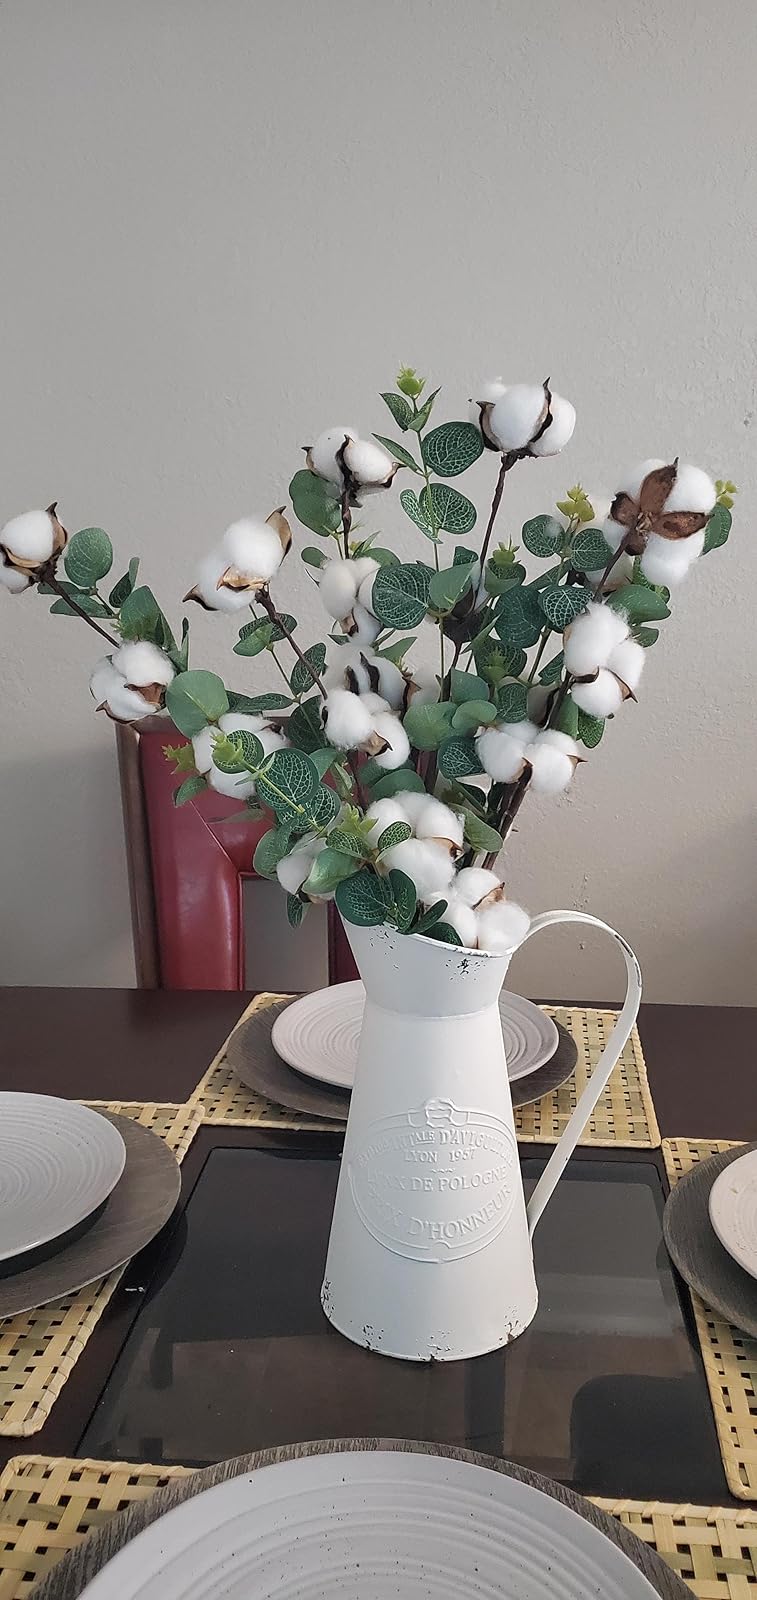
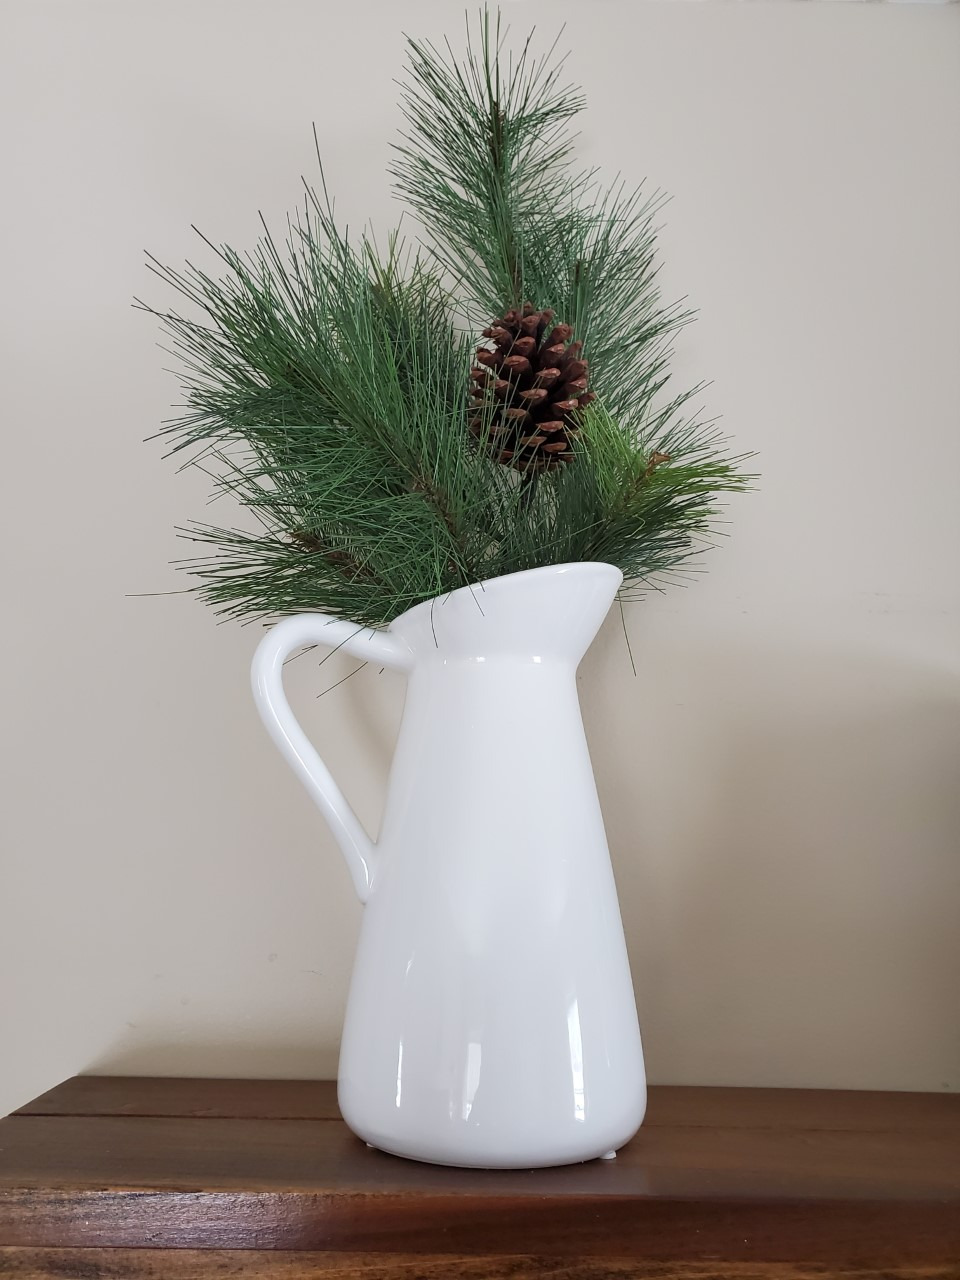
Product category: vase
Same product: no